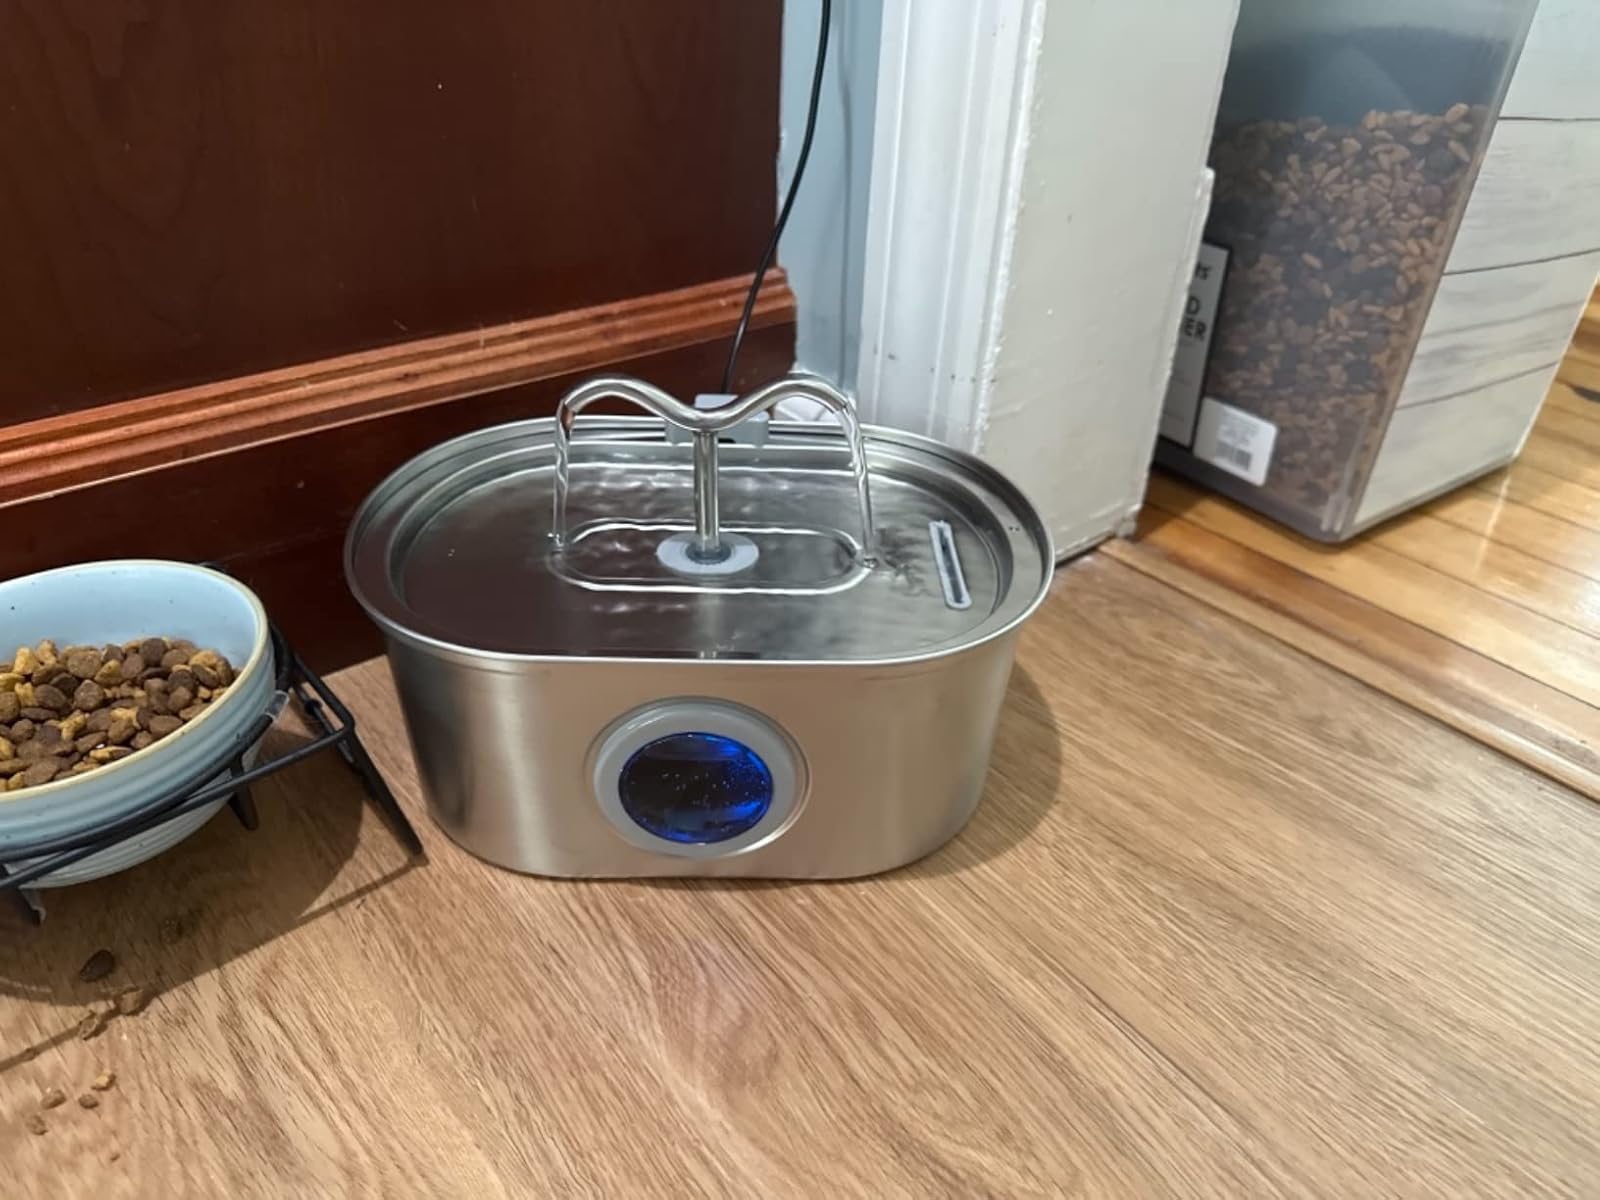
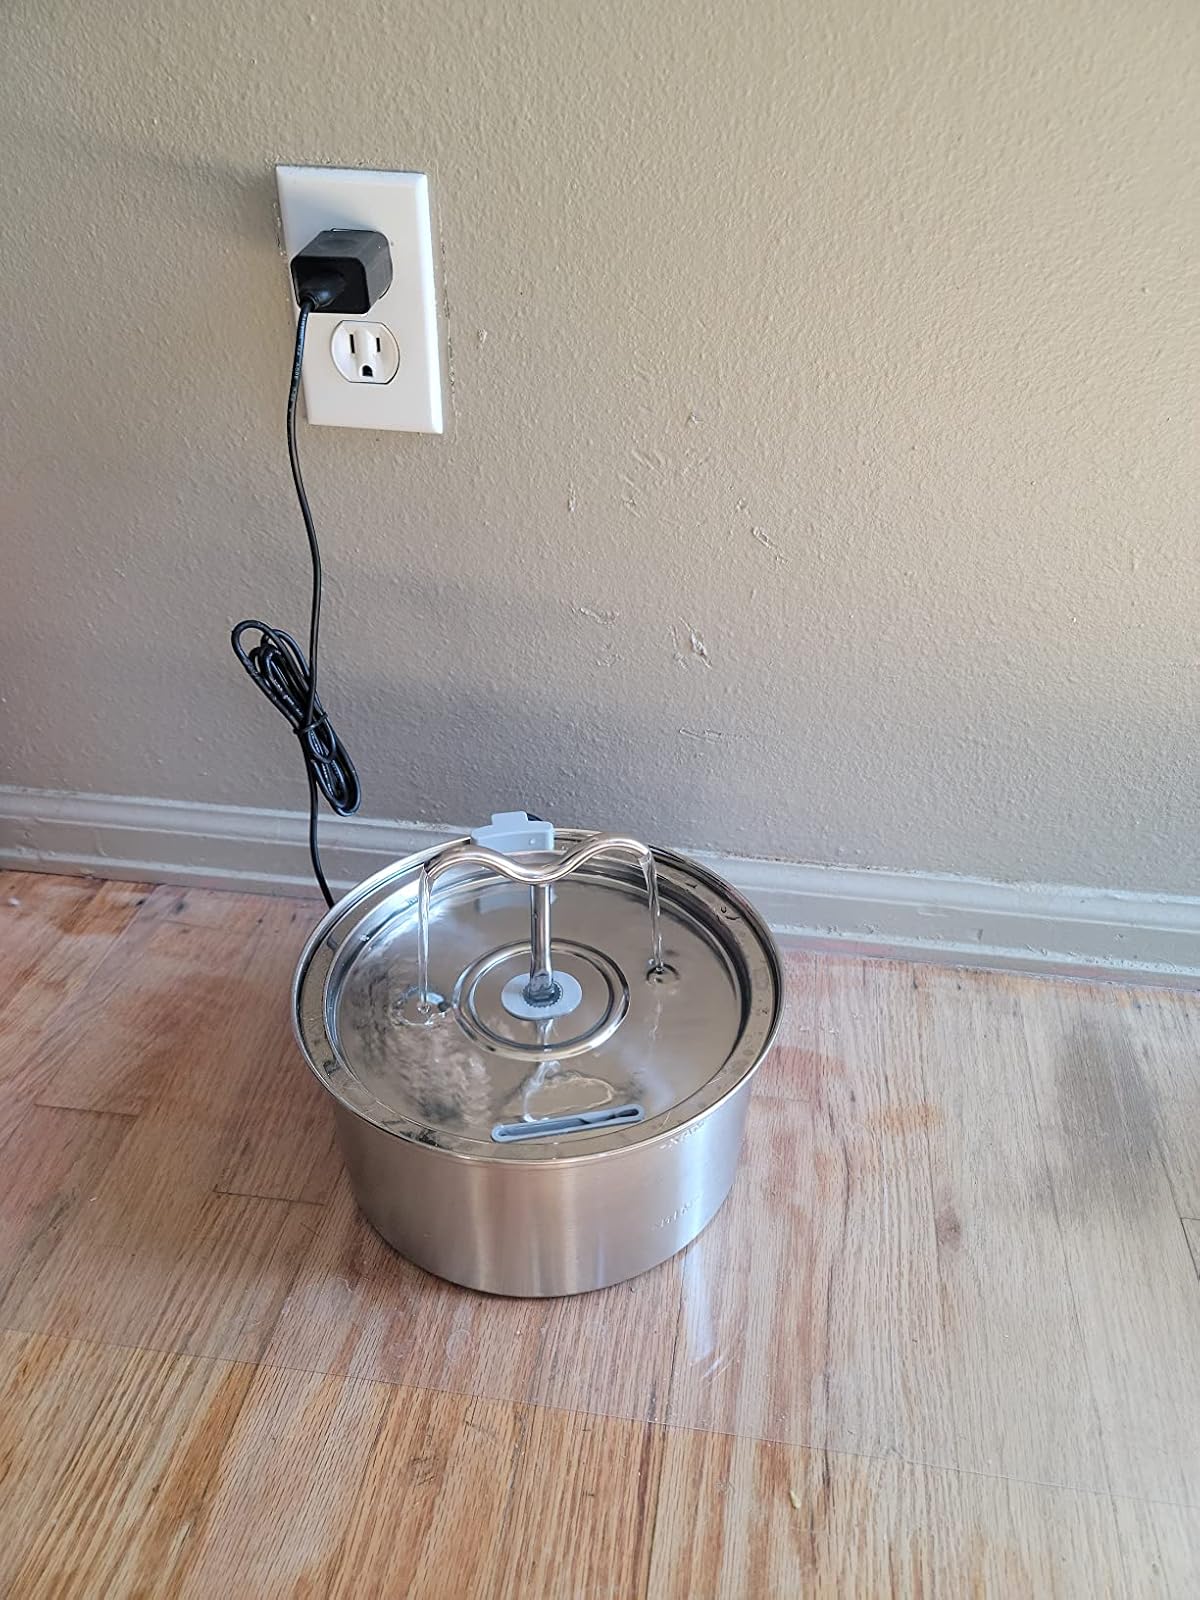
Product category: items_bowl
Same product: no